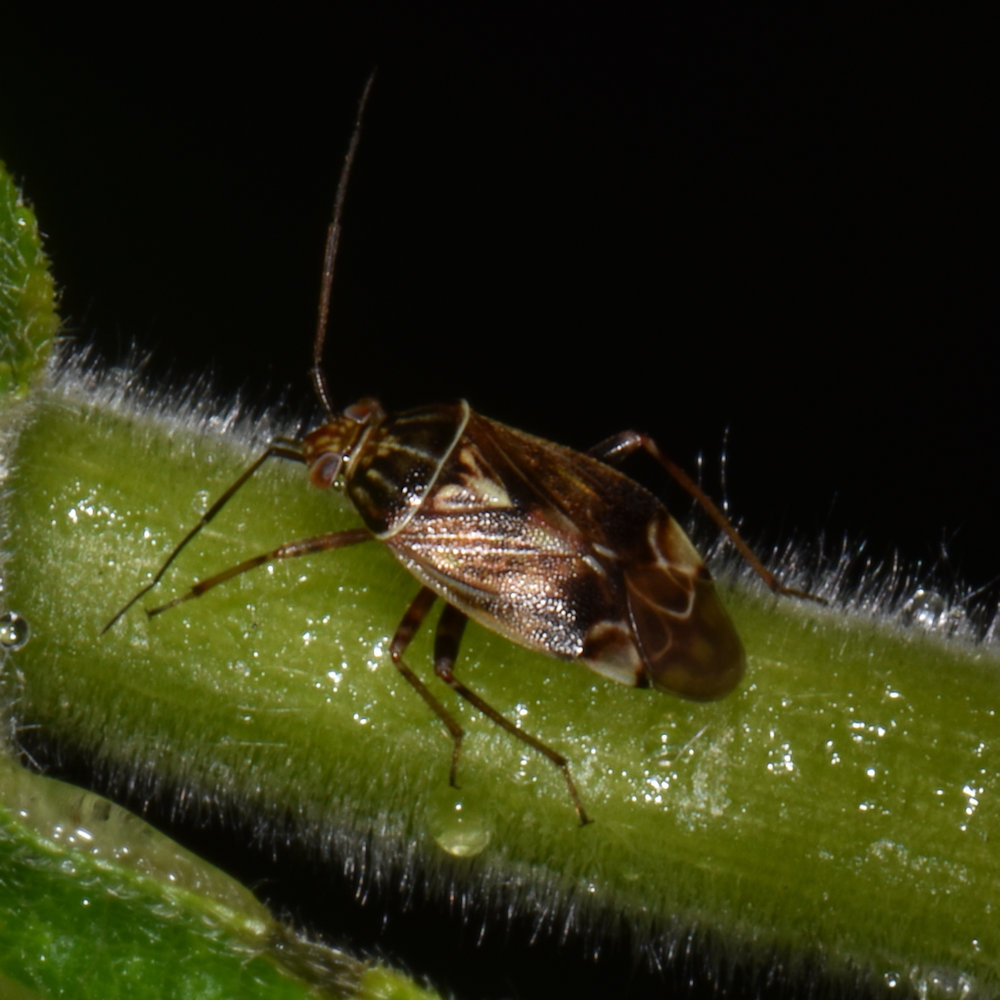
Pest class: lygus_bug